Empel en Meerwijk Castle

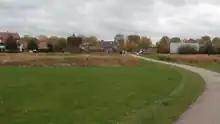
A playground in the form of a castle has been built on top of the ruins.

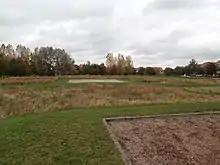
Possible former outer bailey.

A study shows that in 1330-1350 the Van Herlaers gained Empel en Meerwijk Castle, Bokhoven Castle, Ammersoyen Castle, and Poederoijen Castle. It concludes that for the Dukes of Guelders the Herlaers closed their line along the Meuse against Brabant. 'To bind all the strongholds along the river Maas to his person in such a short period clearly indicated a deliberate and strategic military policy of Reinald II.'